Claude de Mesmes, comte d'Avaux

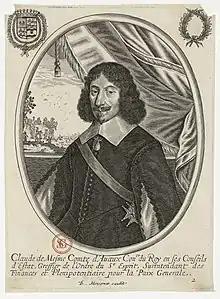
Portrait by Balthasar Moncornet

France supported Sweden almost right from the beginning of the Swedish intervention in the Thirty Years' War, which started in earnest with Gustavus Adolphus's invasion of Pomerania in 1630. In the Treaty of Bärwalde in 1631 France promised a subvention of 1,000,000 livres (400,000 Riksdaler) per year to the Swedish army.